Chronometer watch

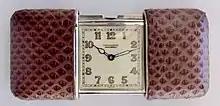
A 1928 Movado Ermeto mechanical chronometer.

A mechanical chronometer is a spring-driven escapement timekeeper, like a watch, but its parts are more massively built. Changes in the elasticity of the balance spring caused by variations in temperature are compensated for by devices built into it.